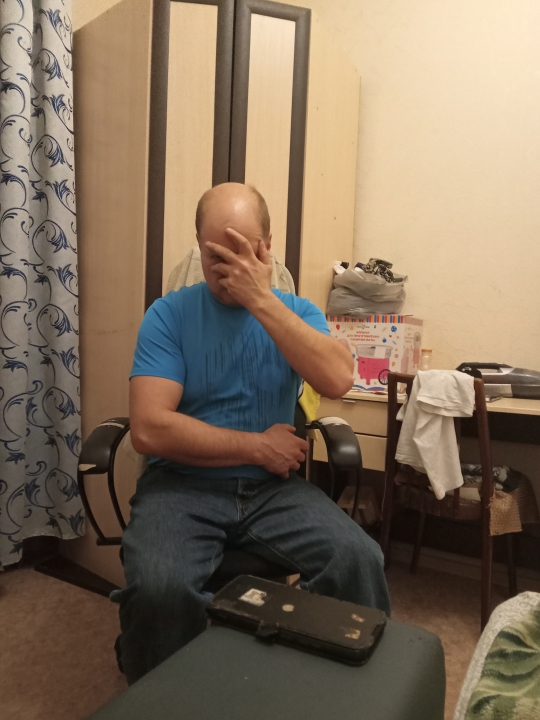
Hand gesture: no_gesture